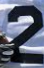
Number: 2